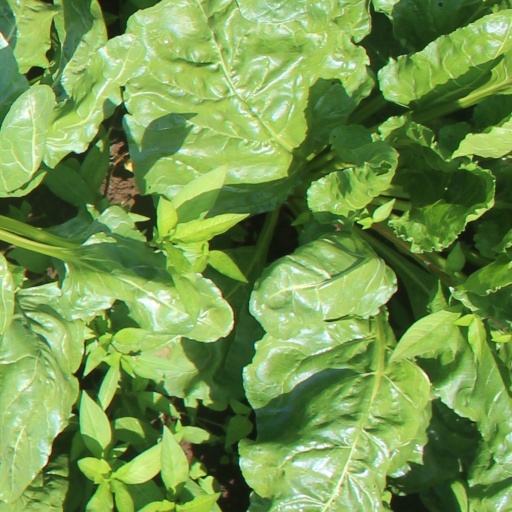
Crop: sugar beet